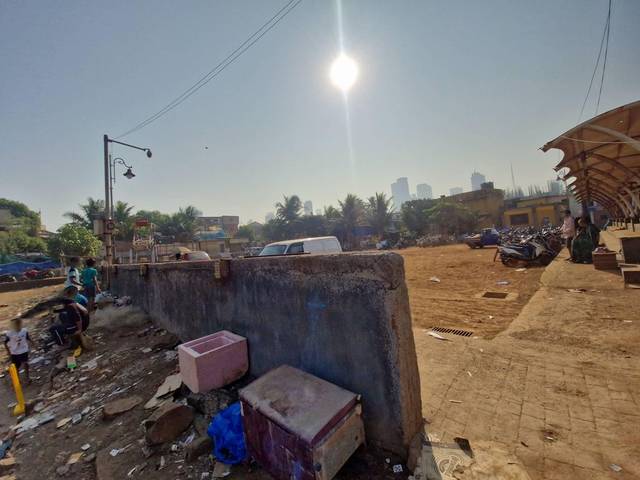
Region: India
Coordinates: 19.02, 72.816